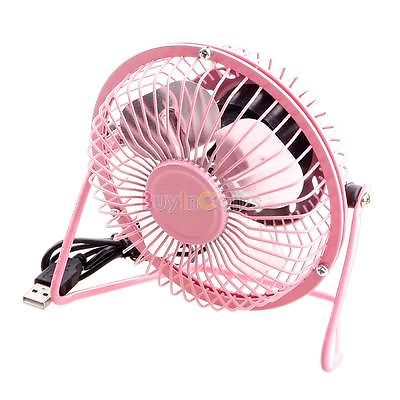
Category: fan